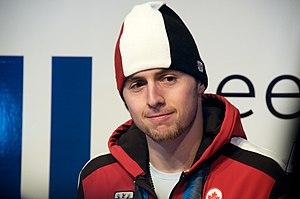
Les Jeux olympiques d'hiver de 2010, officiellement connus comme les XXIᵉˢ Jeux olympiques d'hiver, ont lieu à Vancouver au Canada du 12 au 28 février 2010. Vancouver obtient les Jeux lors de sa troisième candidature en s'imposant face aux villes de PyeongChang en Corée du Sud et Salzbourg en Autriche. C'est la troisième fois qu'une ville canadienne organise les Jeux olympiques après Montréal en été 1976 et Calgary en hiver 1988. Le Comité d'organisation des Jeux olympiques et paralympiques d'hiver de 2010 à Vancouver est chargé de l'organisation des Jeux, en partenariat avec les premières nations Lil'wat, Musqueam, Squamish et Tsleil-Waututh, hôtes de ces Jeux. Tous les sites des compétitions se situent dans la province de Colombie-Britannique, principalement à Vancouver et Whistler.
Alexandre Bilodeau, né le 8 septembre 1987 à Rosemère, Québec, est un skieur acrobatique canadien, double médaillé d'or des bosses en ski acrobatique lors des Jeux olympiques de